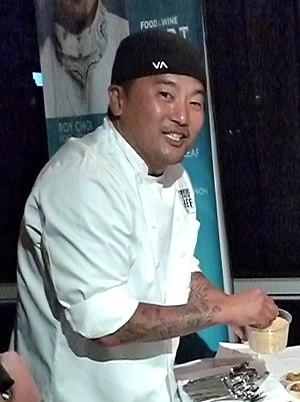
Roy Choi, né le 24 février 1970 à Séoul en Corée du Sud, est un chef cuisinier coréano-américain.